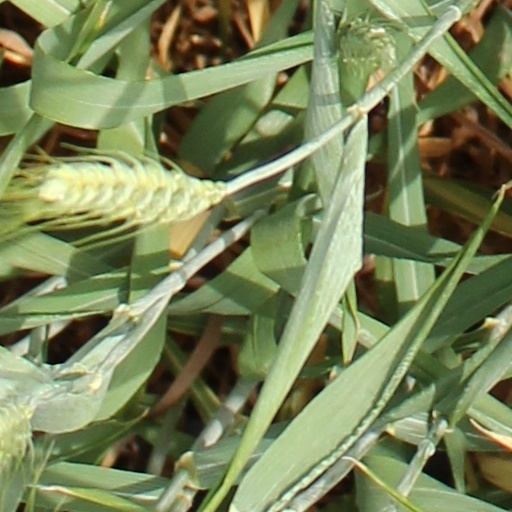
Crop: wheat